Cape Verde–United States relations

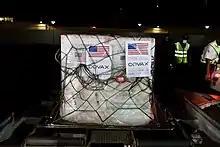
COVID-19 vaccines from the US arrive in Cape Verde as part of the COVAX program in 2021

The relationship is cordial and has strong historical roots. In the early 18th century, U.S. whaling ships appear to have begun recruiting crews from Brava and Fogo to hunt whales that were abundant in the waters surrounding Cape Verde. Ties between the American colonies and Cape Verde are documented as early as the 1740s, when American ships routinely anchored in Cape Verdean ports to trade for salt or buy slaves. The tradition of emigration to the United States began at that time and continues today.